Romanticism

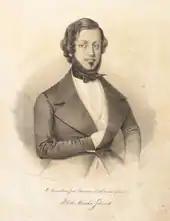
Portuguese poet, novelist, politician and playwright Almeida Garrett (1799–1854)

Their art featured emotionalism and irrationality, fantasy and imagination, personality cults, folklore and country life, and the propagation of ideals of freedom. In the second period, many of the Polish Romantics worked abroad, often banished from Poland by the occupying powers due to their politically subversive ideas. Their work became increasingly dominated by the ideals of political struggle for freedom and their country's sovereignty. Elements of mysticism became more prominent. There developed the idea of the "poeta wieszcz" (the prophet). The "wieszcz" (bard) functioned as spiritual leader to the nation fighting for its independence. The most notable poet so recognized was Adam Mickiewicz.